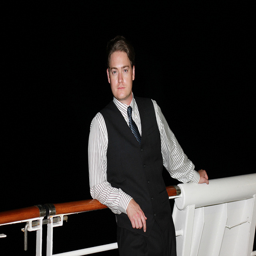
A man standing on the side of a boat
a male in a black tie and black vest
A man with a tie and vest on posing.
a man in striped shirt and vest leaning on a boat rail.
A young man dresses in suit and vest takes a picture.